Housetrucker

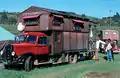
1981 Nambassa

Housetruckers are individuals, families and groups who convert old trucks and school buses into portable homes called housetrucks and live in them, preferring an unattached and transient lifestyle to more conventional housing. These vehicles began appearing around New Zealand during the mid-1970s and, even though there are fewer today, they continue to travel New Zealand roads.